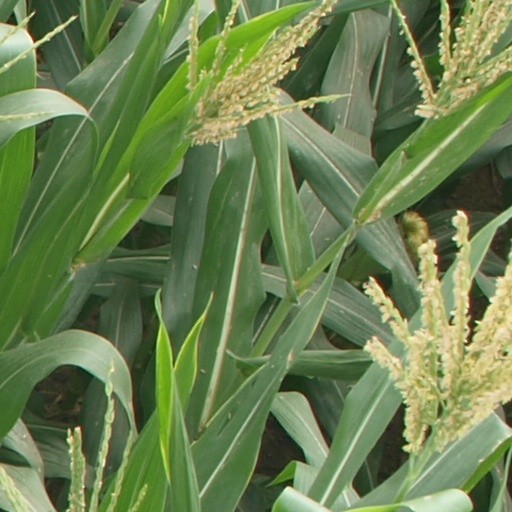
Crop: maize; corn